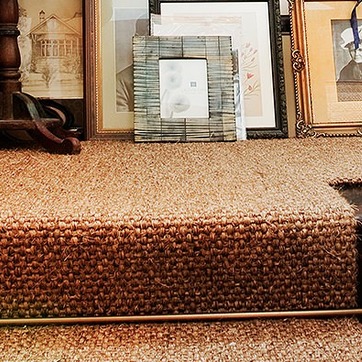
Material: carpet